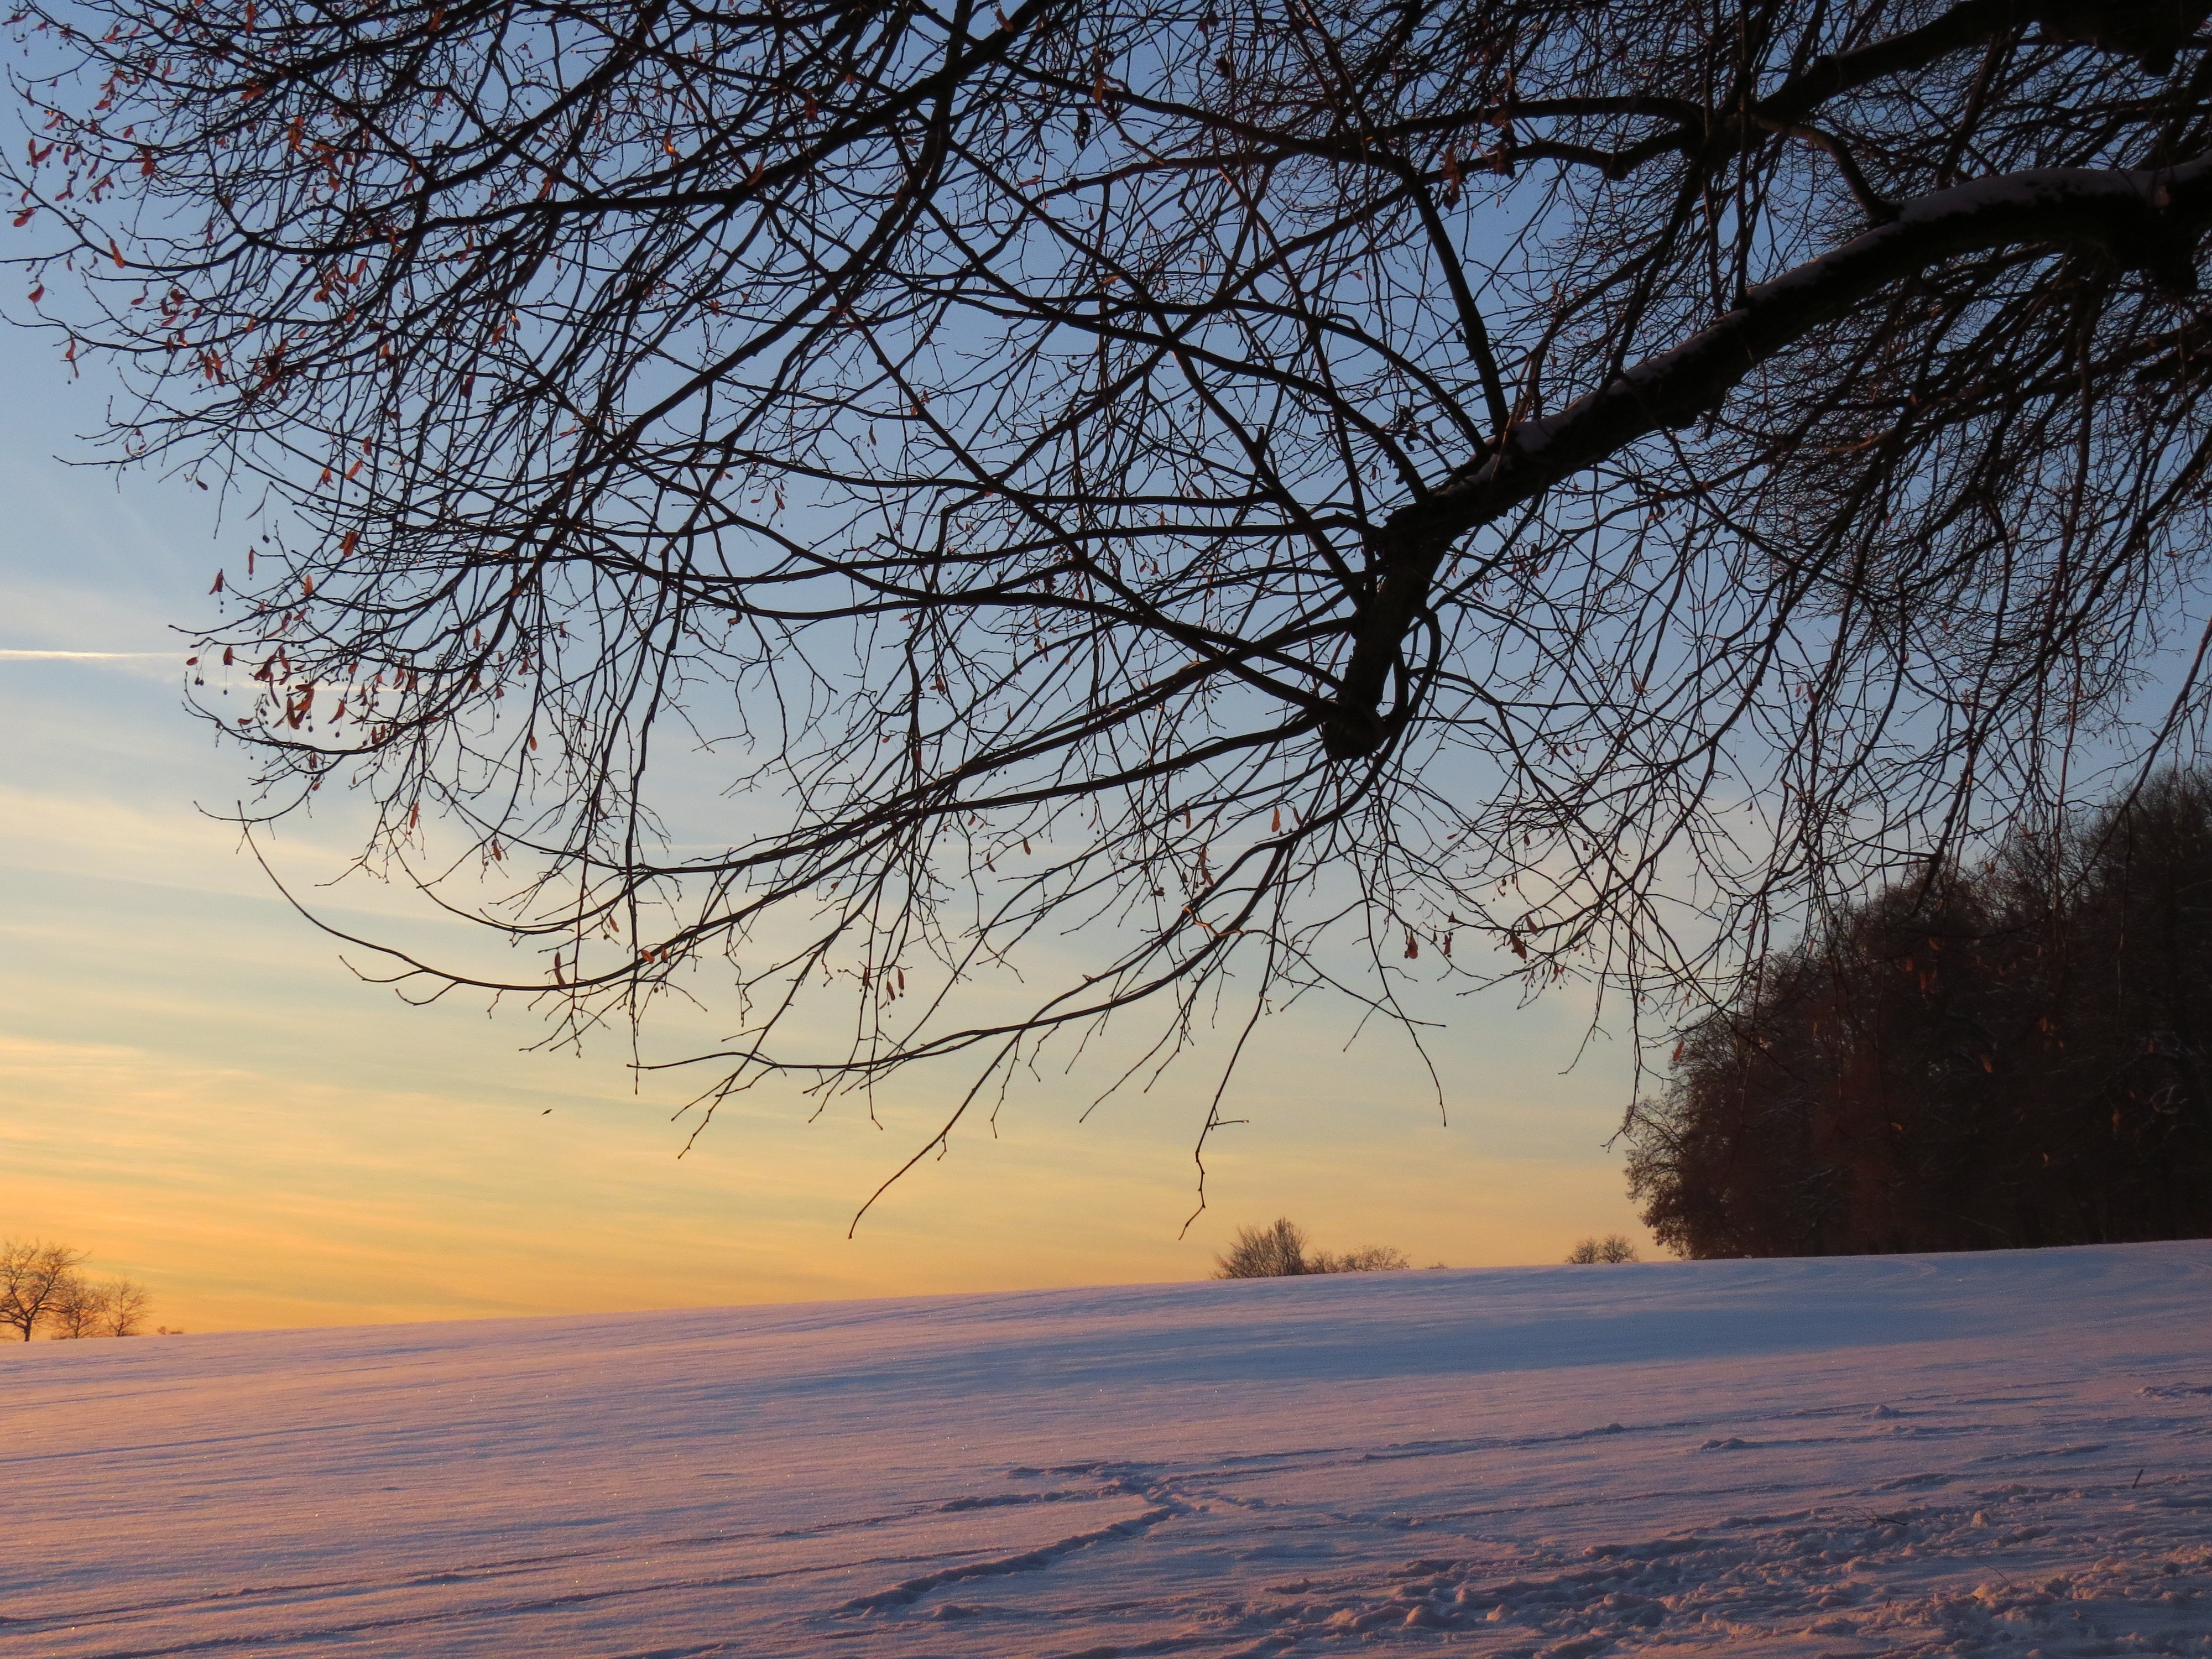
tree, nature, branch, snow, winter, cloud, plant, sky, sunrise, sunset, sunlight, morning, frost, dawn, dusk, ice, evening, weather, season, branches, wintry, freezing, winter mood, atmospheric phenomenon, woody plant